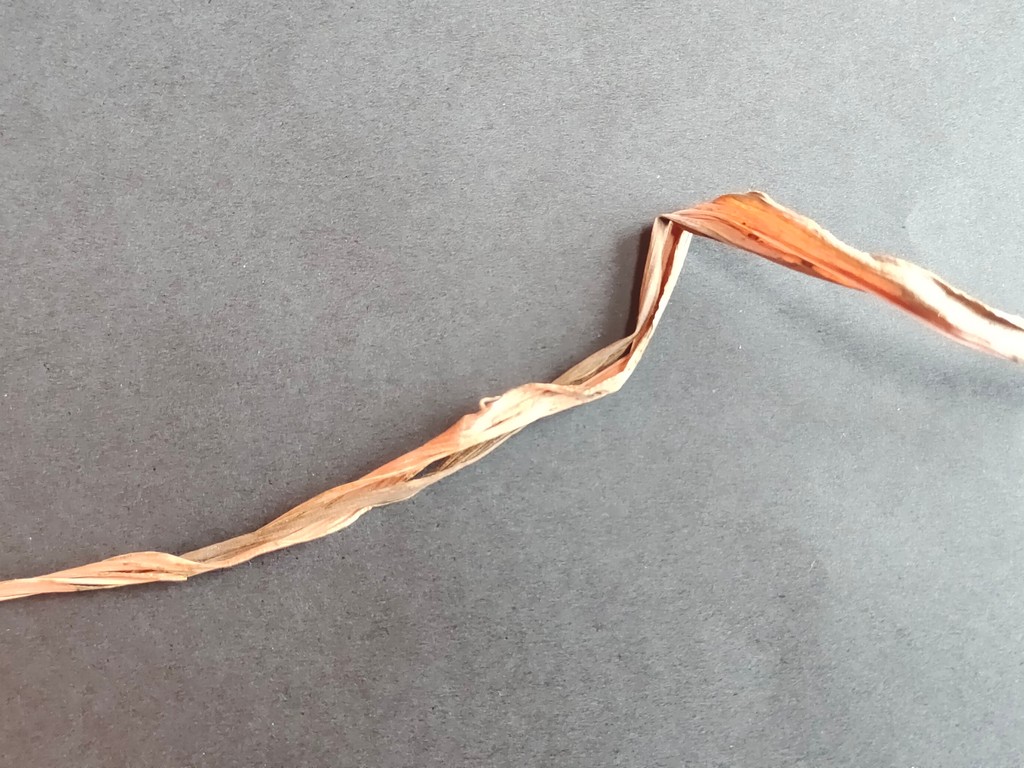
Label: Dried